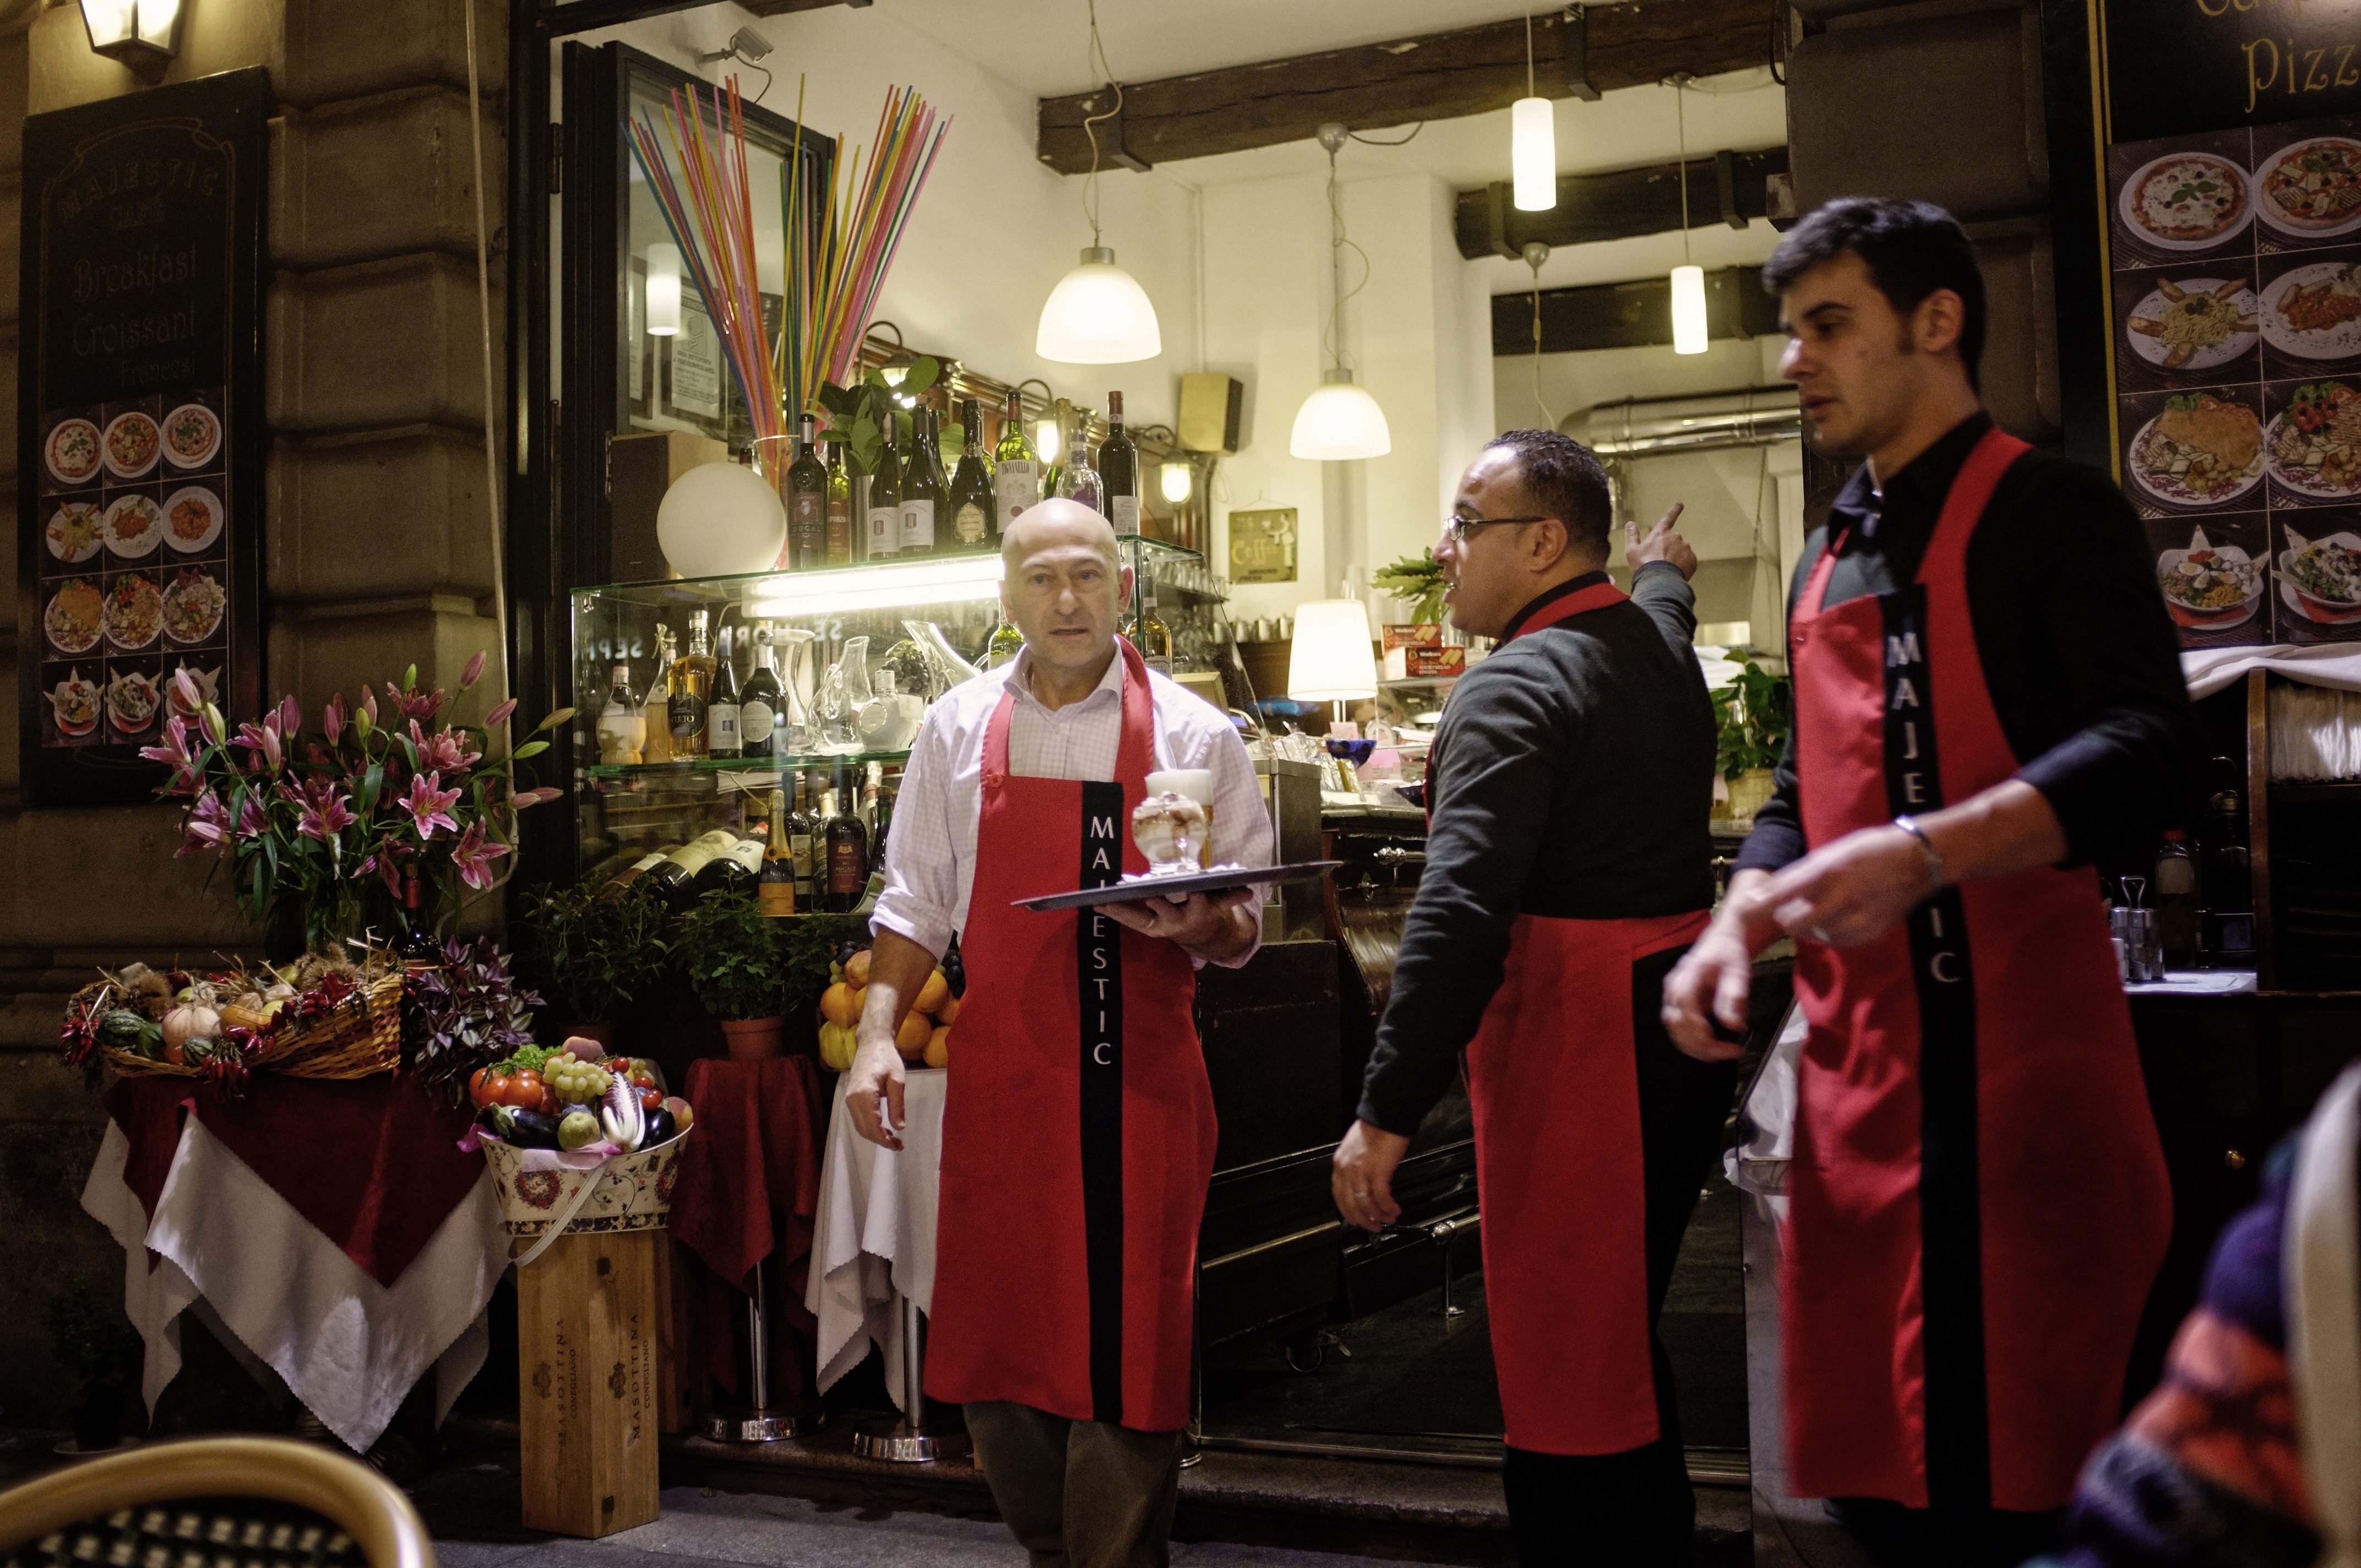
meal, italy, milan, clergy, waiters, outdoor cafe